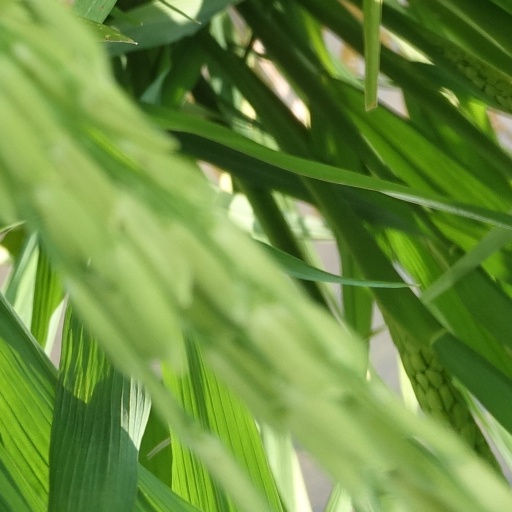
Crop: rice